The Street, Lawshall

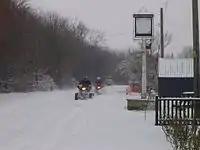
The Lawshall Swan sign in a snow-storm.

Lawshall had its own workhouse which was located in The Street east of All Saints Church. In 1776 it was recorded as having 20 inmates. On 2 June 1790 the Bury and Norwich Post reported that Sarah Allen and her accomplice Ann Flower were committed to the new Bridewell "(the house of correction at Bury St Edmunds)" by J.Plampin for setting fire to the workhouse at Lawshall.